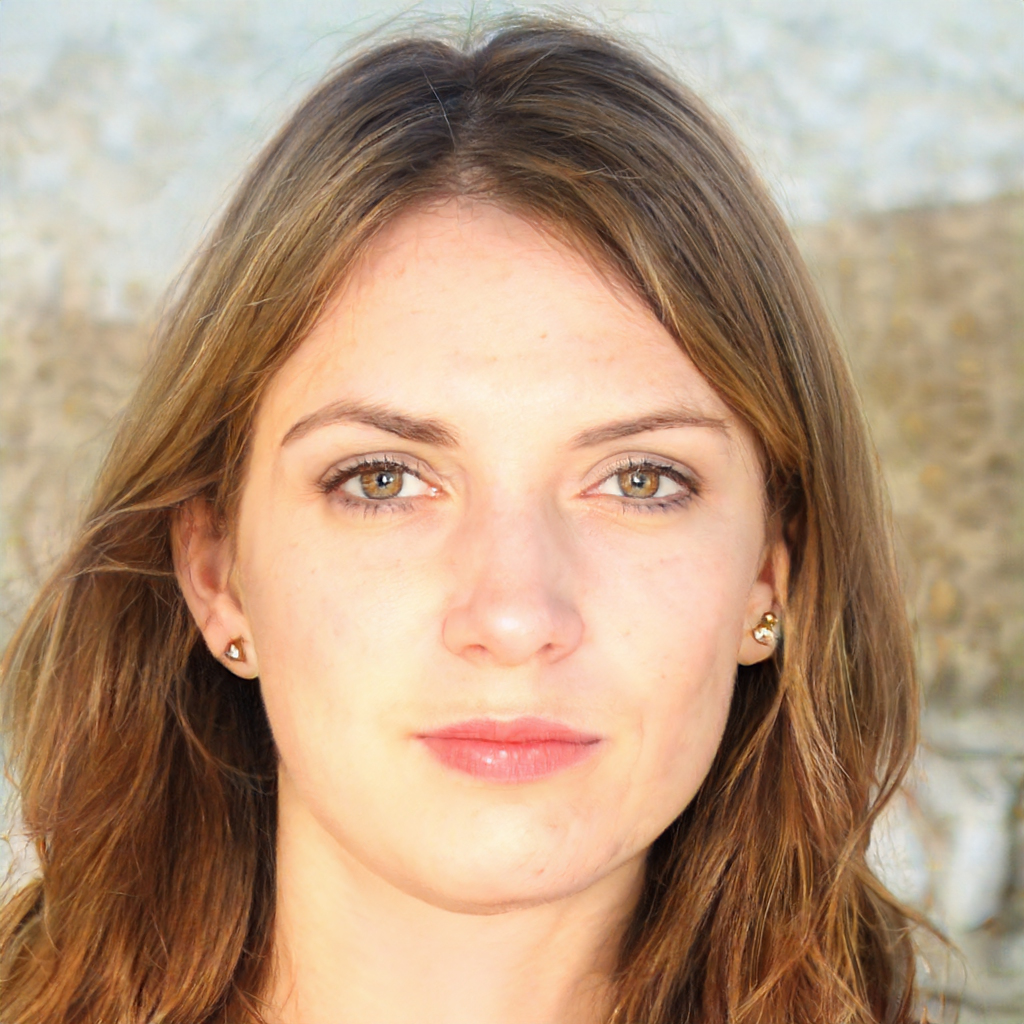
Gender: Female